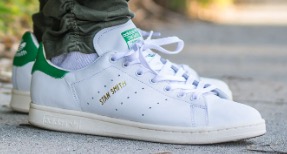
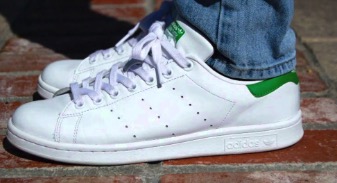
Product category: misc
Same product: yes